Lori (historic province)

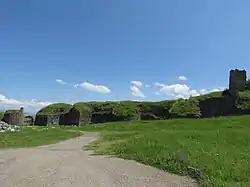
Lori Fortress, founded by the Armenian King David I Anhoghin in the first half of the 11th century.

In the 9th century, Prince Guaram conquered Tashir. Available records reveal that neither his father, Ashot, nor grandfather, exercised control over the region. Until 876, Guaram handed over the adjacent region of Ashotsk to his son-in-law Ashot, the future king of Armenia. It was apparently in that period that Tashir was handed over as the name never occurs among the lands under the Bagratids' possession. However, it was later referred to as a land controlled by their Armenian kinsmen.